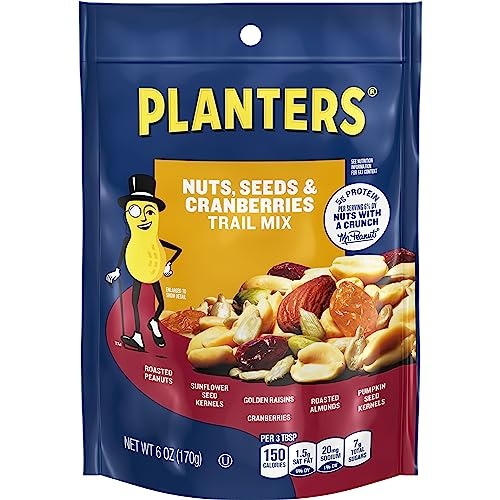
Item Name: Planters Nuts (Seeds & Cranberries Trail Mix with Roasted Peanuts & Almonds, Sunflower Kernels, Golden Raisins, Cranberries & Pumpkin Kernels, 6 oz Bag)
Bullet Point 1: Country of origin is United States
Bullet Point 2: Model number: 29000078789
Bullet Point 3: 0g trans fat per serving
Bullet Point 4: Allergen information: walnut
Value: 6.0
Unit: Ounce

Price: 7.94